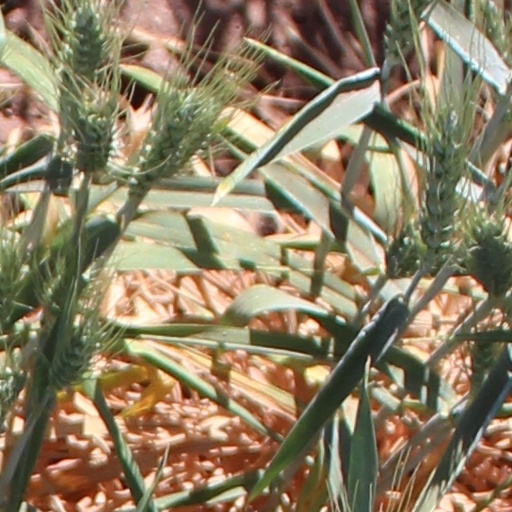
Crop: wheat